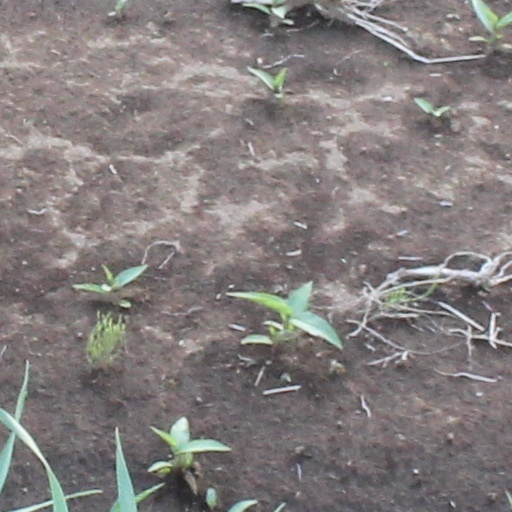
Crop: wheat